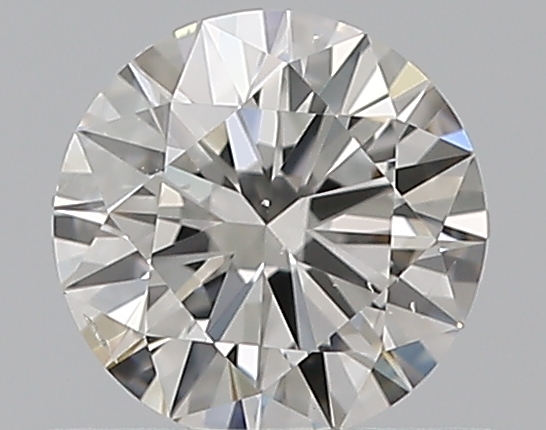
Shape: round
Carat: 0.5
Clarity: SI1
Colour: G
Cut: EX
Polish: VG
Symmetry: EX
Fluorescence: F
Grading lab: GIA
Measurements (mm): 5.15 x 5.17 x 3.09